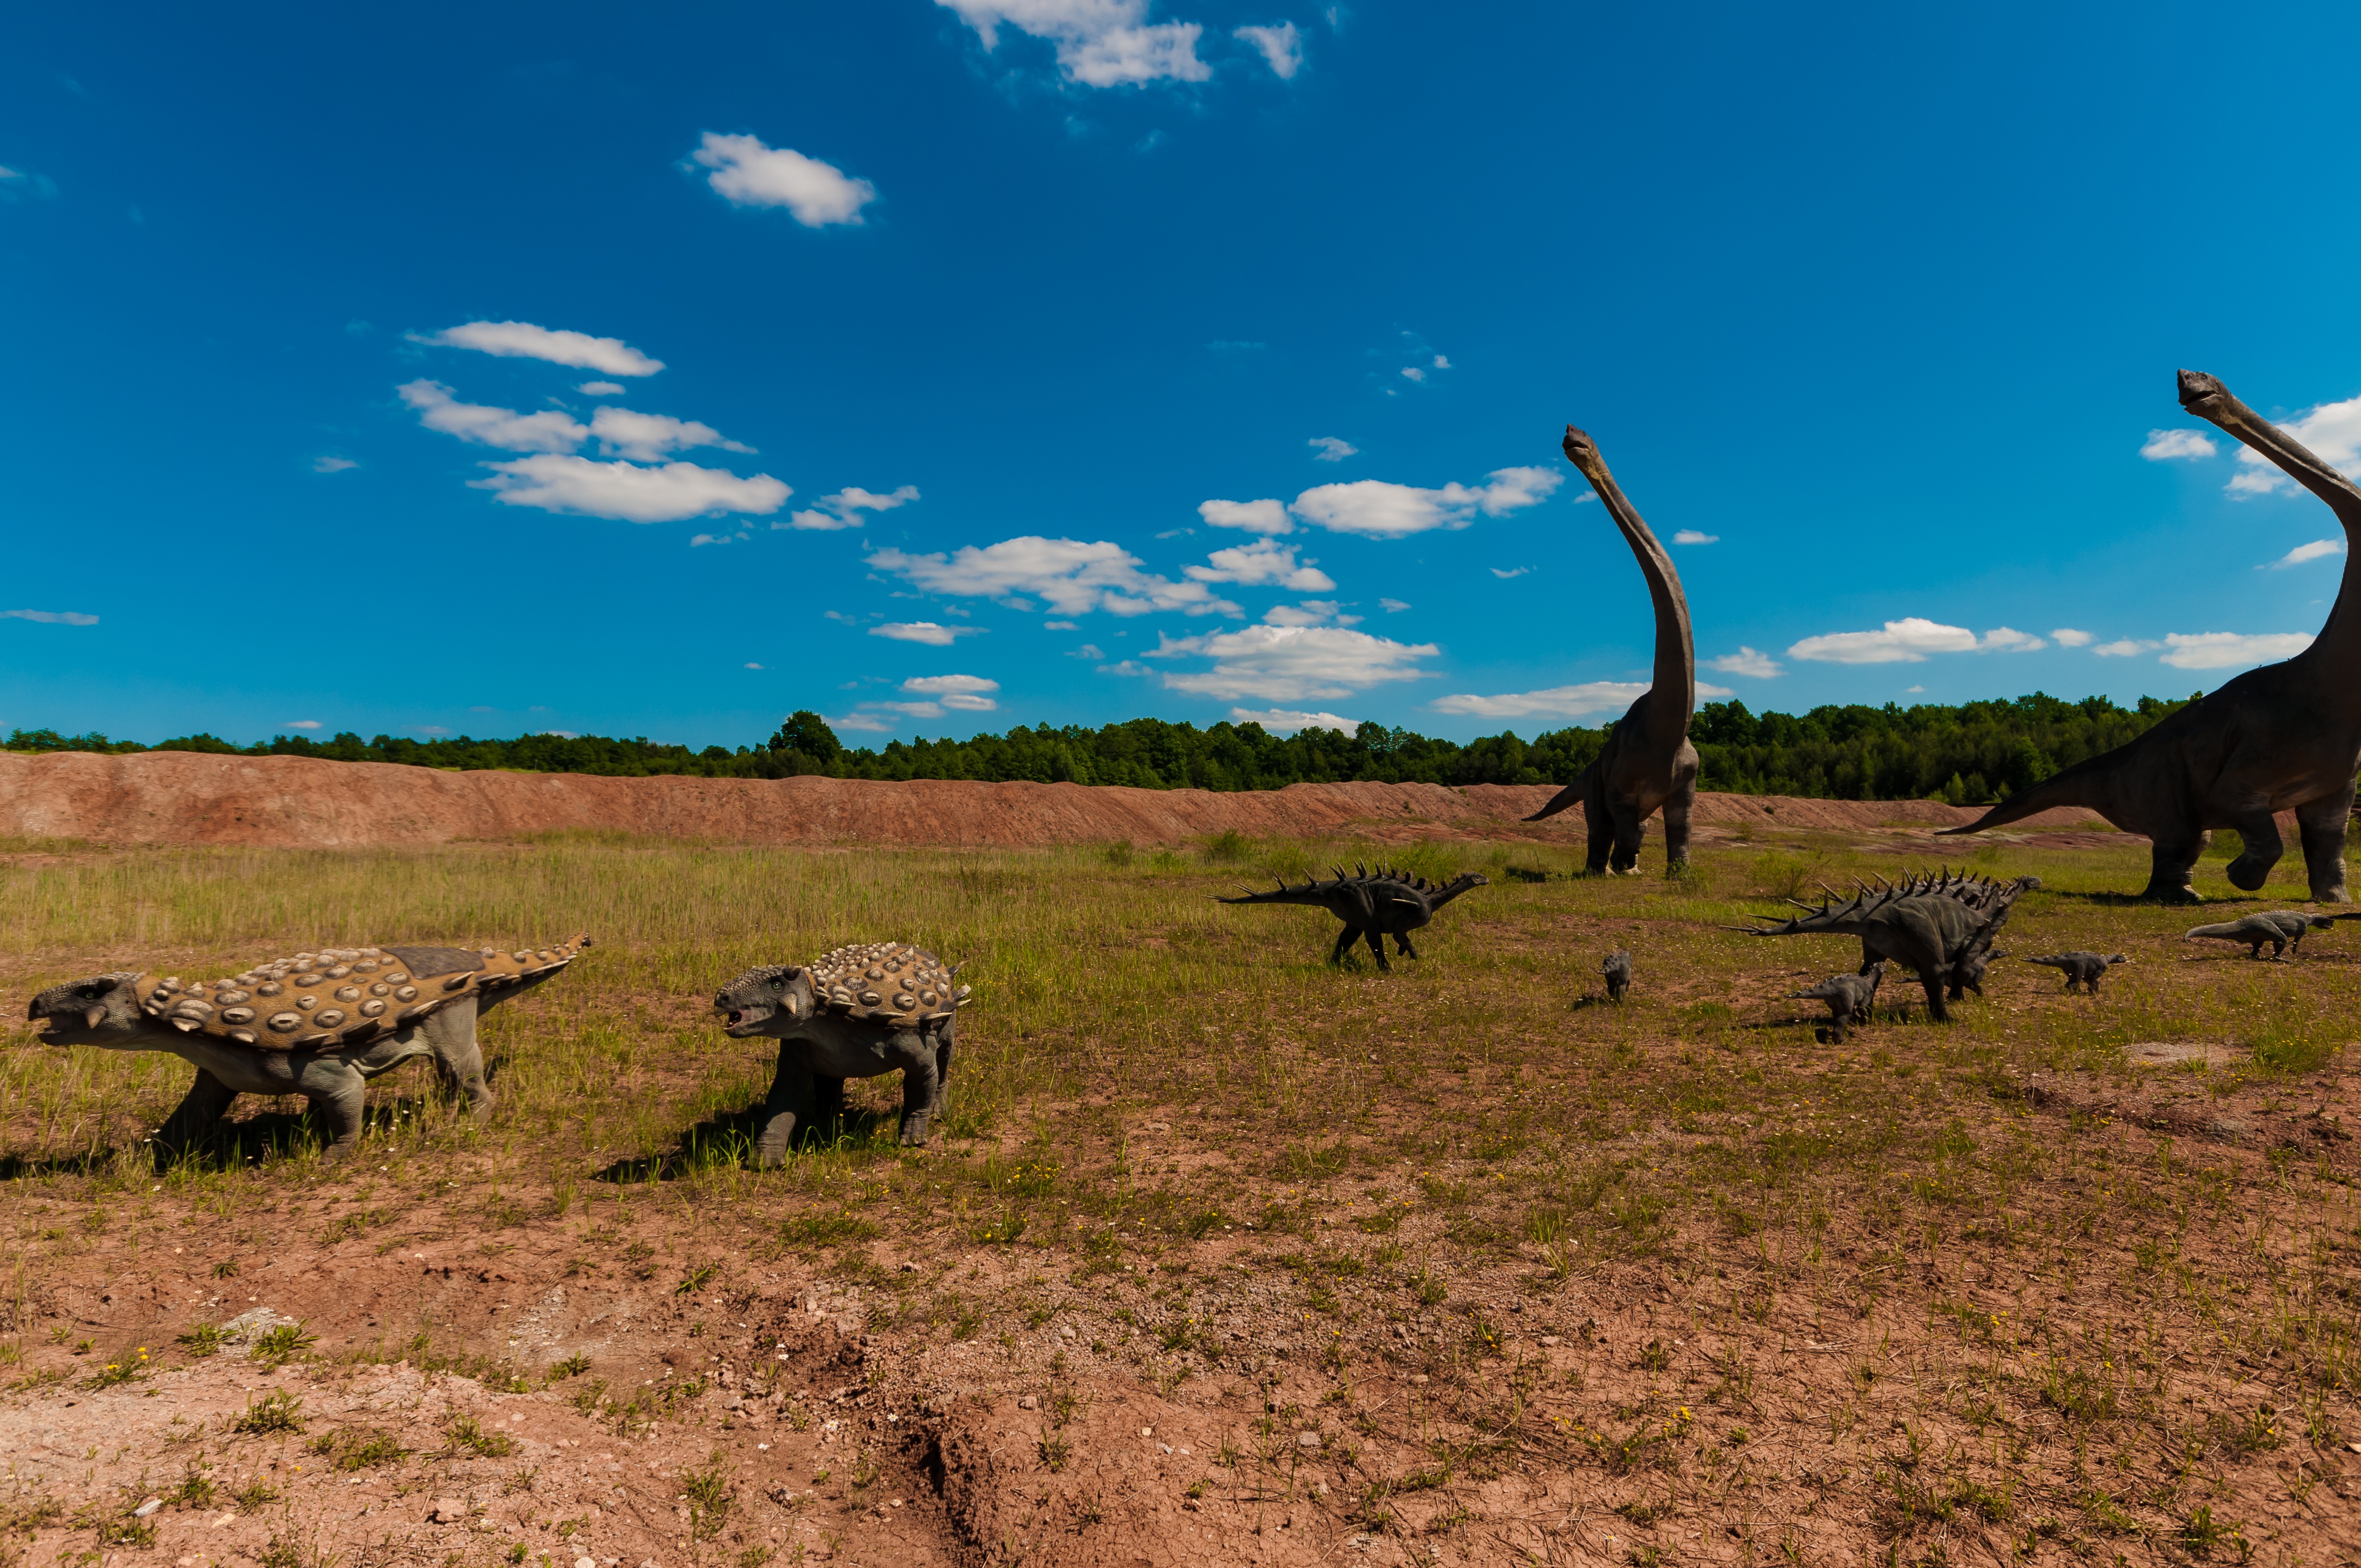
forest, wilderness, open, prairie, adventure, old, animal, wildlife, model, herd, pasture, grazing, natural, park, mammal, ancient, predator, dead, fauna, savanna, lizard, plain, shark, mouth, great, grassland, legs, poland, insects, monster, giant, dragon, age, history, skeleton, large, fossil, rex, exhibition, bad, habitat, dinosaur, hunter, tooth, extinct, safari, ecosystem, prehistoric, paleontology, tyrannosaurus, stegosaurus, evil, pterodactyl, steppe, jurassic, triceratops, carnivores, dino, allosaurus, the figurine, jaws, gad, terrible, excursions, monstrous, theropods, spinosaurus, giganotosaurus, afrovenator, acrocanthosaurus, ceratosaurus, masiakazaur, sauropodomorpha, diplodocus, brachiosaurus, argentinosaurus, ceratopsians, centrosaurus, stygimoloch, ornithopods, iguanodon, edmontosaurus, heterodontozaur, abrictosaurus, kentrosaurus, akantofolis, animantarks, ankylosaurid, tanystropheus, quetzalcoatlus, plesiosaur, jurapark, krasiej w, natural environment